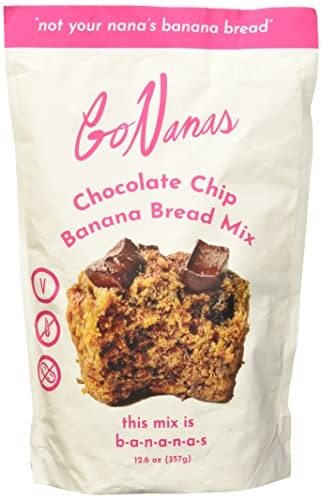
Item Name: Go Nanas Chocolate Chip Banana Bread Mix, 12.3 OZ
Bullet Point: Banana Bread Mix, Chocolate Chip
Product Description: Certified gluten free. gfco.org. No gluten. No nuts. No dairy. No eggs. Non-GMO Project verified. nongmoproject.org. Not your nana's banana bread. This mix is b-a-n-a-n-a-s. Morgan, I’m over diet culture telling us to eat this, not that and taking the joy and ease out of healthy living. We needed to give people a way to find true balance again and be able to indulge without the guilt. I couldn’t agree more, Annie, and that’s what’s so great about our mixes. Finally people can make indulgent and wholesome treats to feed their bodies and souls. Now that’s a game changer. No preservatives. No stress. Minimal mess. eatgonanas.com. Text Gonanas to +1 (315) 840-2846 to join the (hashtag)GoNanasFam. (at)go_nanas. Contact us at eatgonanas(at)gmail.com. Women Owned.
Value: 12.3
Unit: Ounce

Price: 9.325